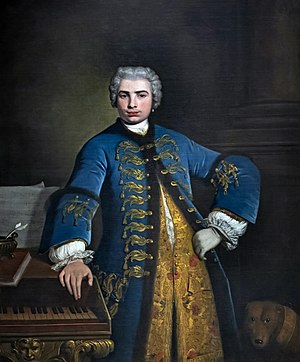
Farinelli
Farinelli var kunstnernavnet for kastratsangeren Carlo Broschi